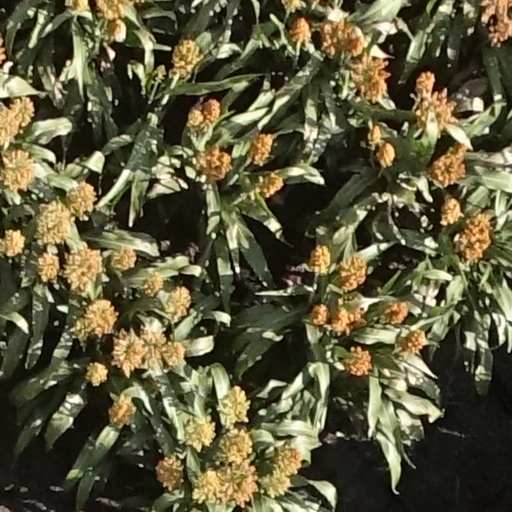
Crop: sorghum